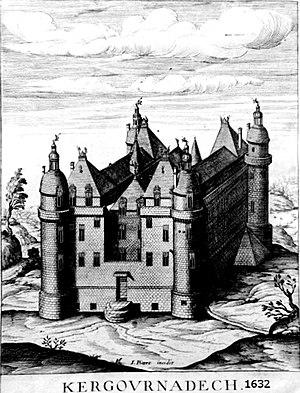
Le château de Kergournadec'h en 1632 (dessin dans le livre de Marc de Vulson de la Colombière "" La Science héroïque, traitant de la noblesse et de l'origine des armes"" publié en 1644)"
Le château de Kergounadeach est un château du début du XVIIᵉ siècle situé sur la commune de Cléder dans le Finistère, en France.
Cléder [kledεʁ] est une commune française située dans le département du Finistère, en région Bretagne.